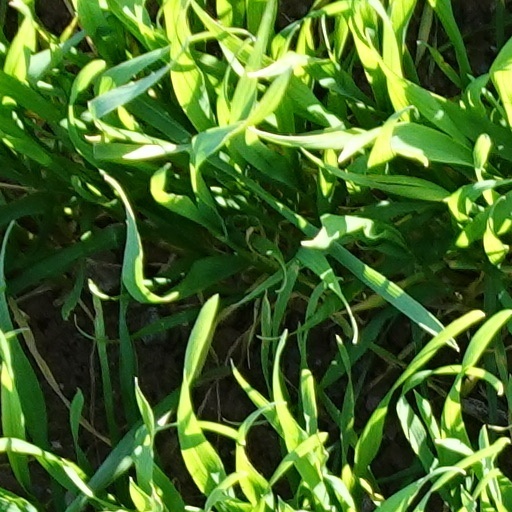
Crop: wheat